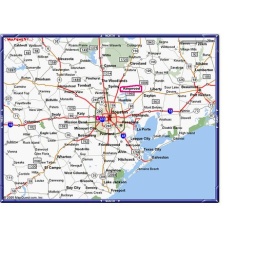
My apartment is in the area with the small pink circle, my dad's home is in the bigger pink circle.